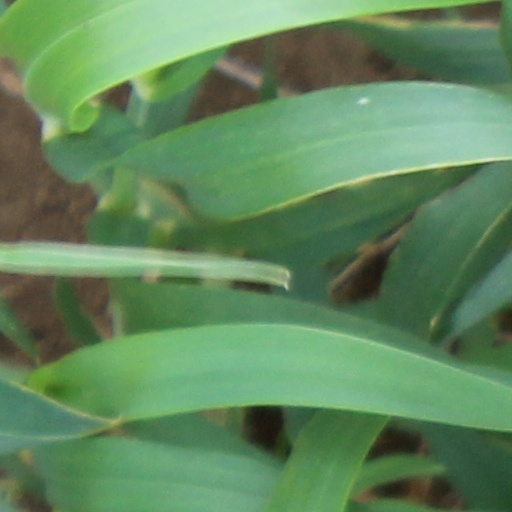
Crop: wheat